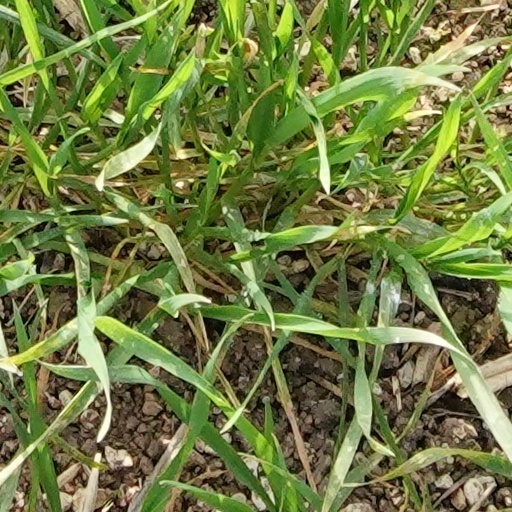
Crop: wheat